Mud River (West Virginia)

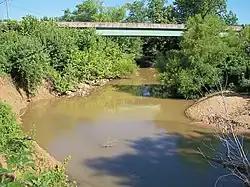
The Mud River in Milton in 2007

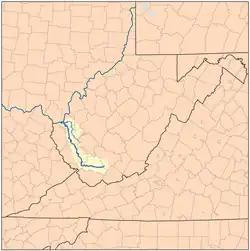
A map of the Guyandotte River watershed, including the Guyandotte and Mud rivers

The Mud River is a tributary of the Guyandotte River in southwestern West Virginia in the United States. Via the Guyandotte and Ohio Rivers, it is part of the Mississippi River watershed. The river is popular with muskellunge anglers.